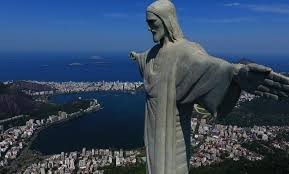
Landmark: Christ the Reedemer